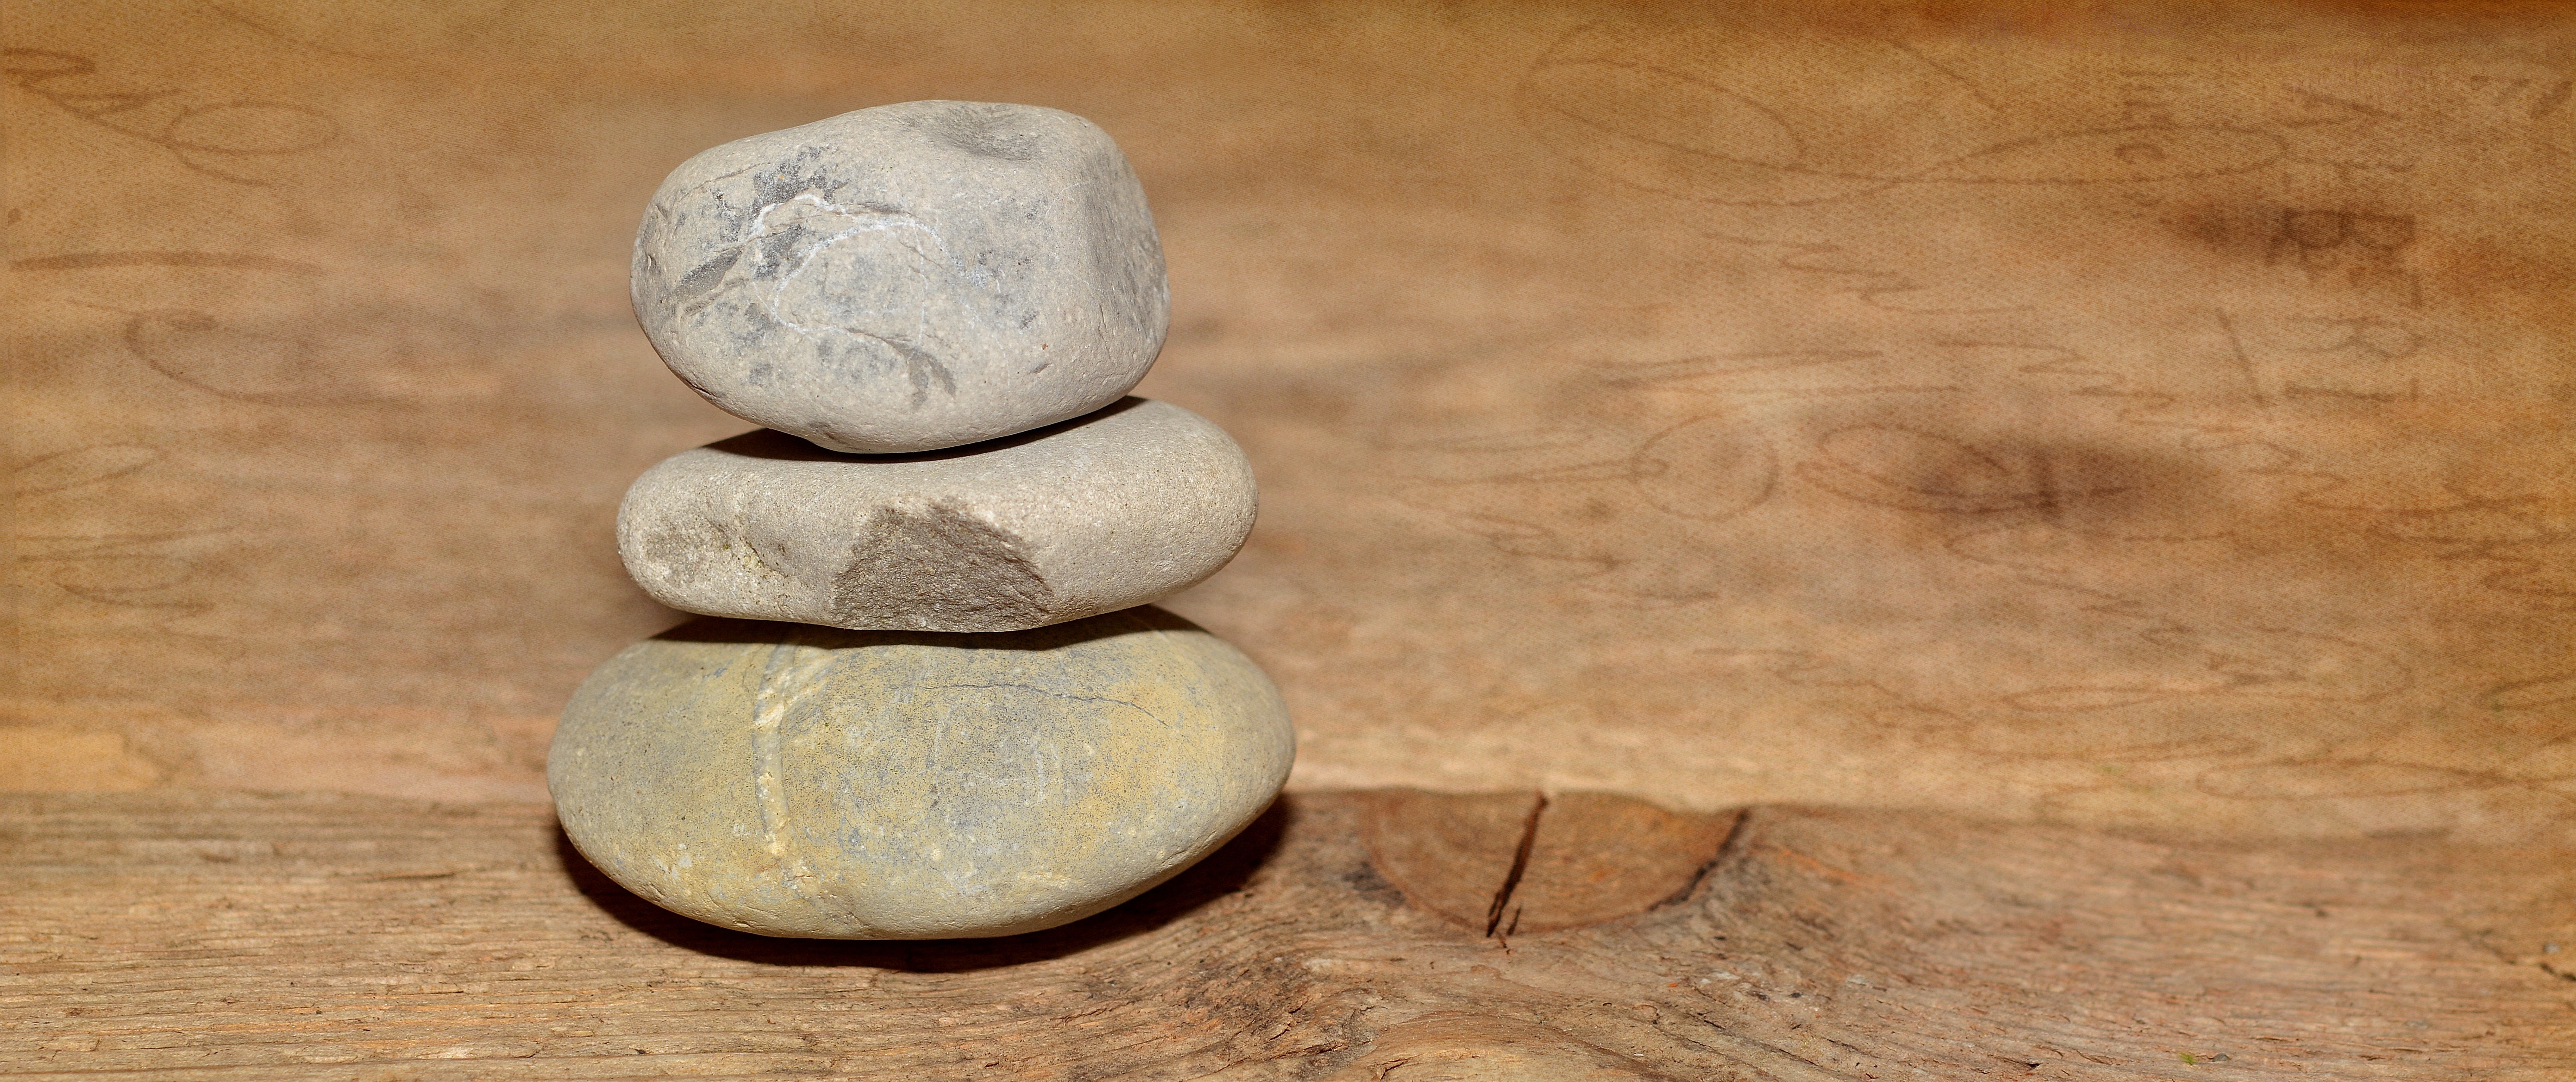
rock, wood, floor, tower, balance, rest, material, wood floor, stone tower, sculpture, stones, carving, silent, flooring, ancient history